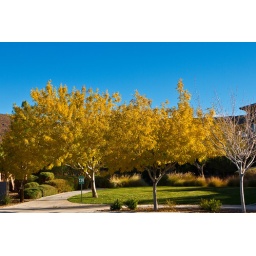
Here is the fall foliage in full fashion. I liked the green grass contrasting with the blue sky and the yellow trees.